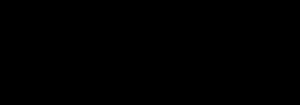
Smithsonian Channel est une chaîne de télévision canadienne spécialisée de catégorie B en langue anglaise appartenant à Blue Ant Media et diffusant exclusivement en haute définition, qui a été lancée le 5 septembre 2006. C'est la version canadienne de la chaîne américaine Smithsonian Channel, utilisée sous licence.